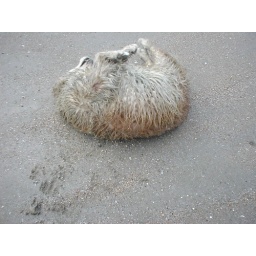
Wet dog rolls in sand